Postage stamps and postal history of Colombia

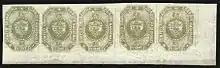
Granadine Confederation, 1859 first issued stamps

The first stamp of Colombia was a black 20 centavos revenue stamp issued on 1 September 1858.